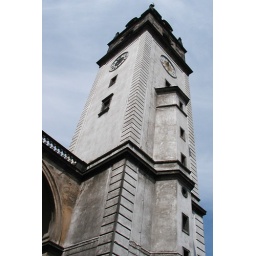
clock tower in Litomerice, Czech Republic